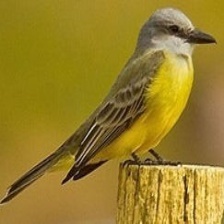
Species: TROPICAL KINGBIRD
Scientific name: TYRANNUS MELANCHOLICUS